Huapalcalco

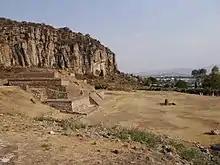
Huapalcalco (Pyramid) Archaeological Site, established during Toltec Period (100–650 CE)

Huapalcalco is a Pre-Columbian Mesoamerican archeological site located approximately north of Tulancingo in the state of Hidalgo, Mexico.